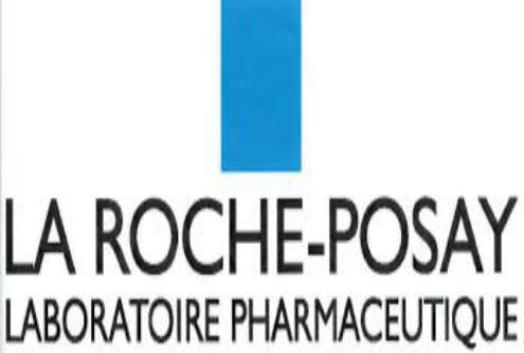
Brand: la roche-posay
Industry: Necessities